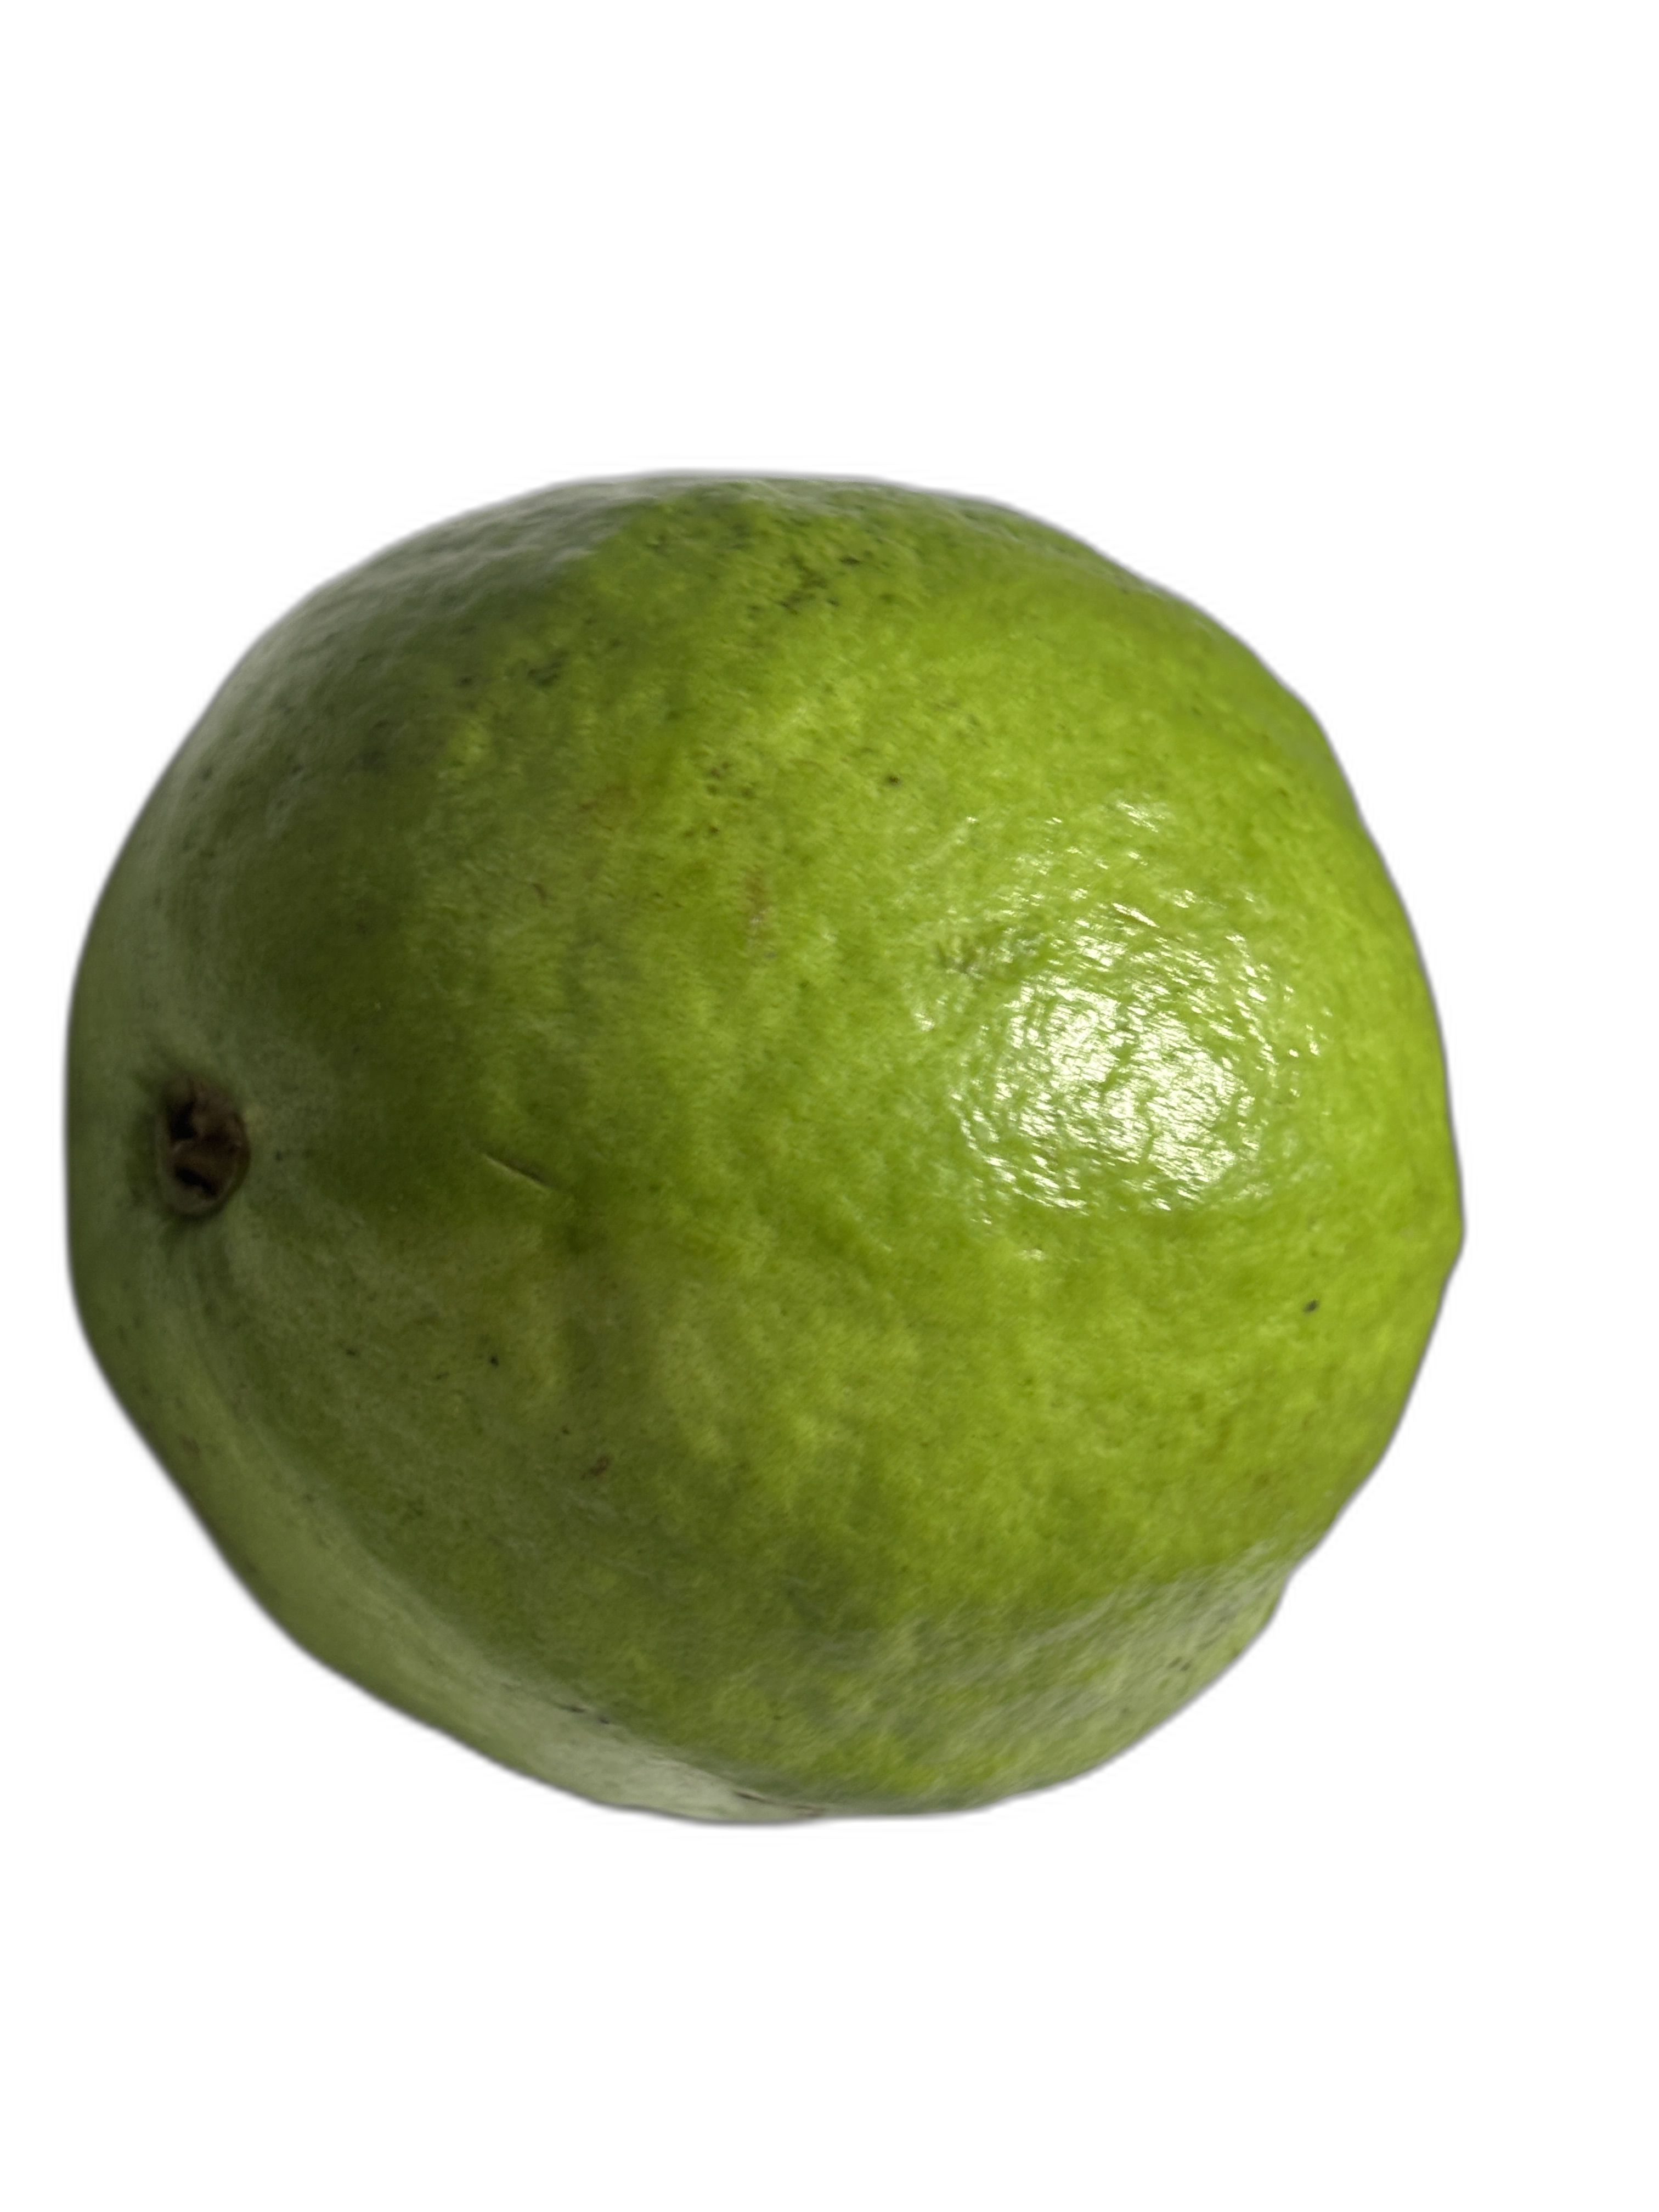
Plant part: fruit
Disease: Healthy